Telefone (footballer)

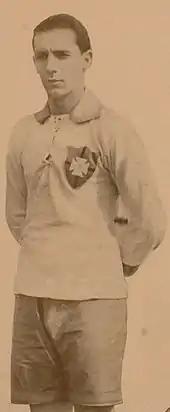
Telefone in 1921

José de Almeida Neto, known as Telefone, (born 21 July 1901, date of death unknown) was a Brazilian footballer. He played in five matches for the Brazil national football team in 1920 and 1921. He was also part of Brazil's squad for the 1920 South American Championship.